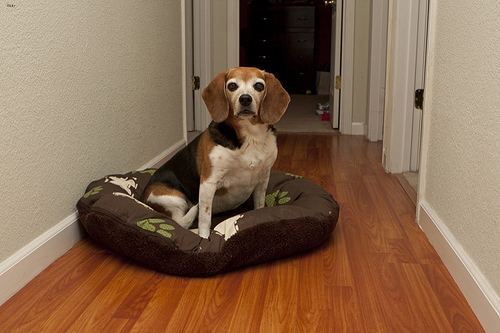
Breed: beagle